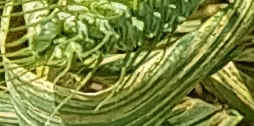
Label: Wheat___Yellow_Rust